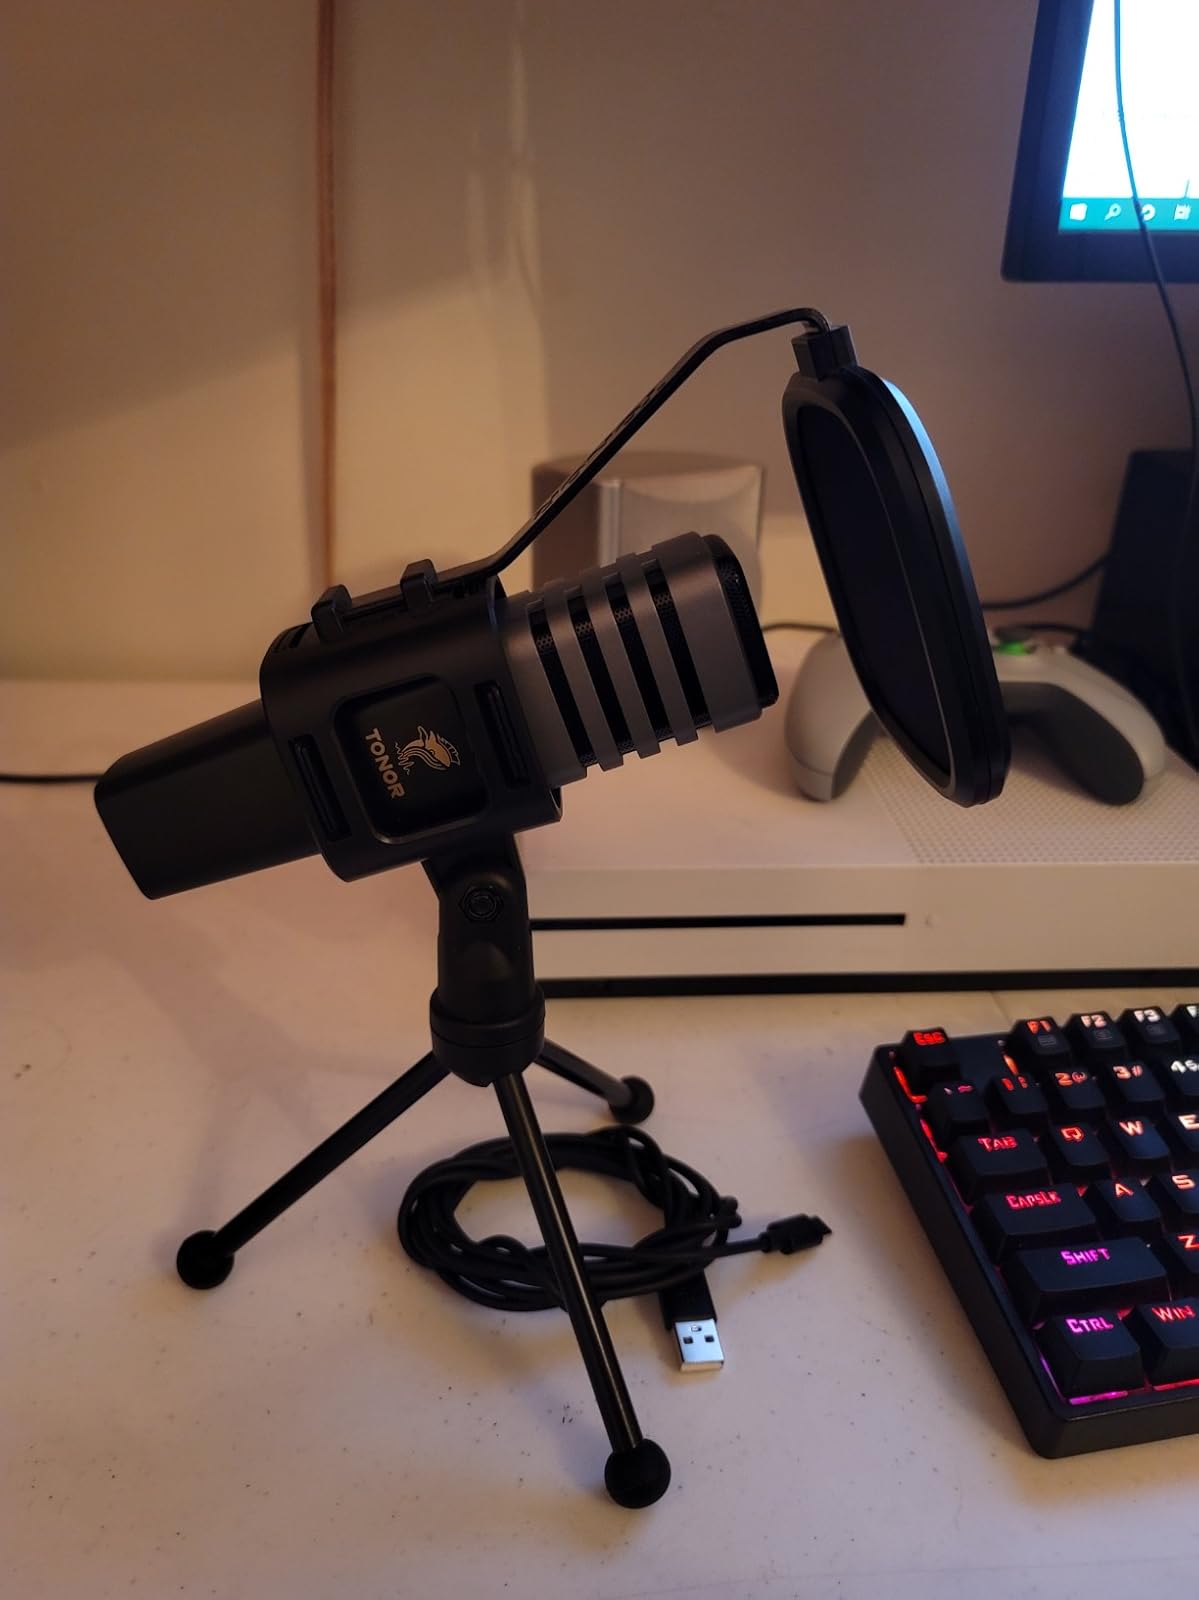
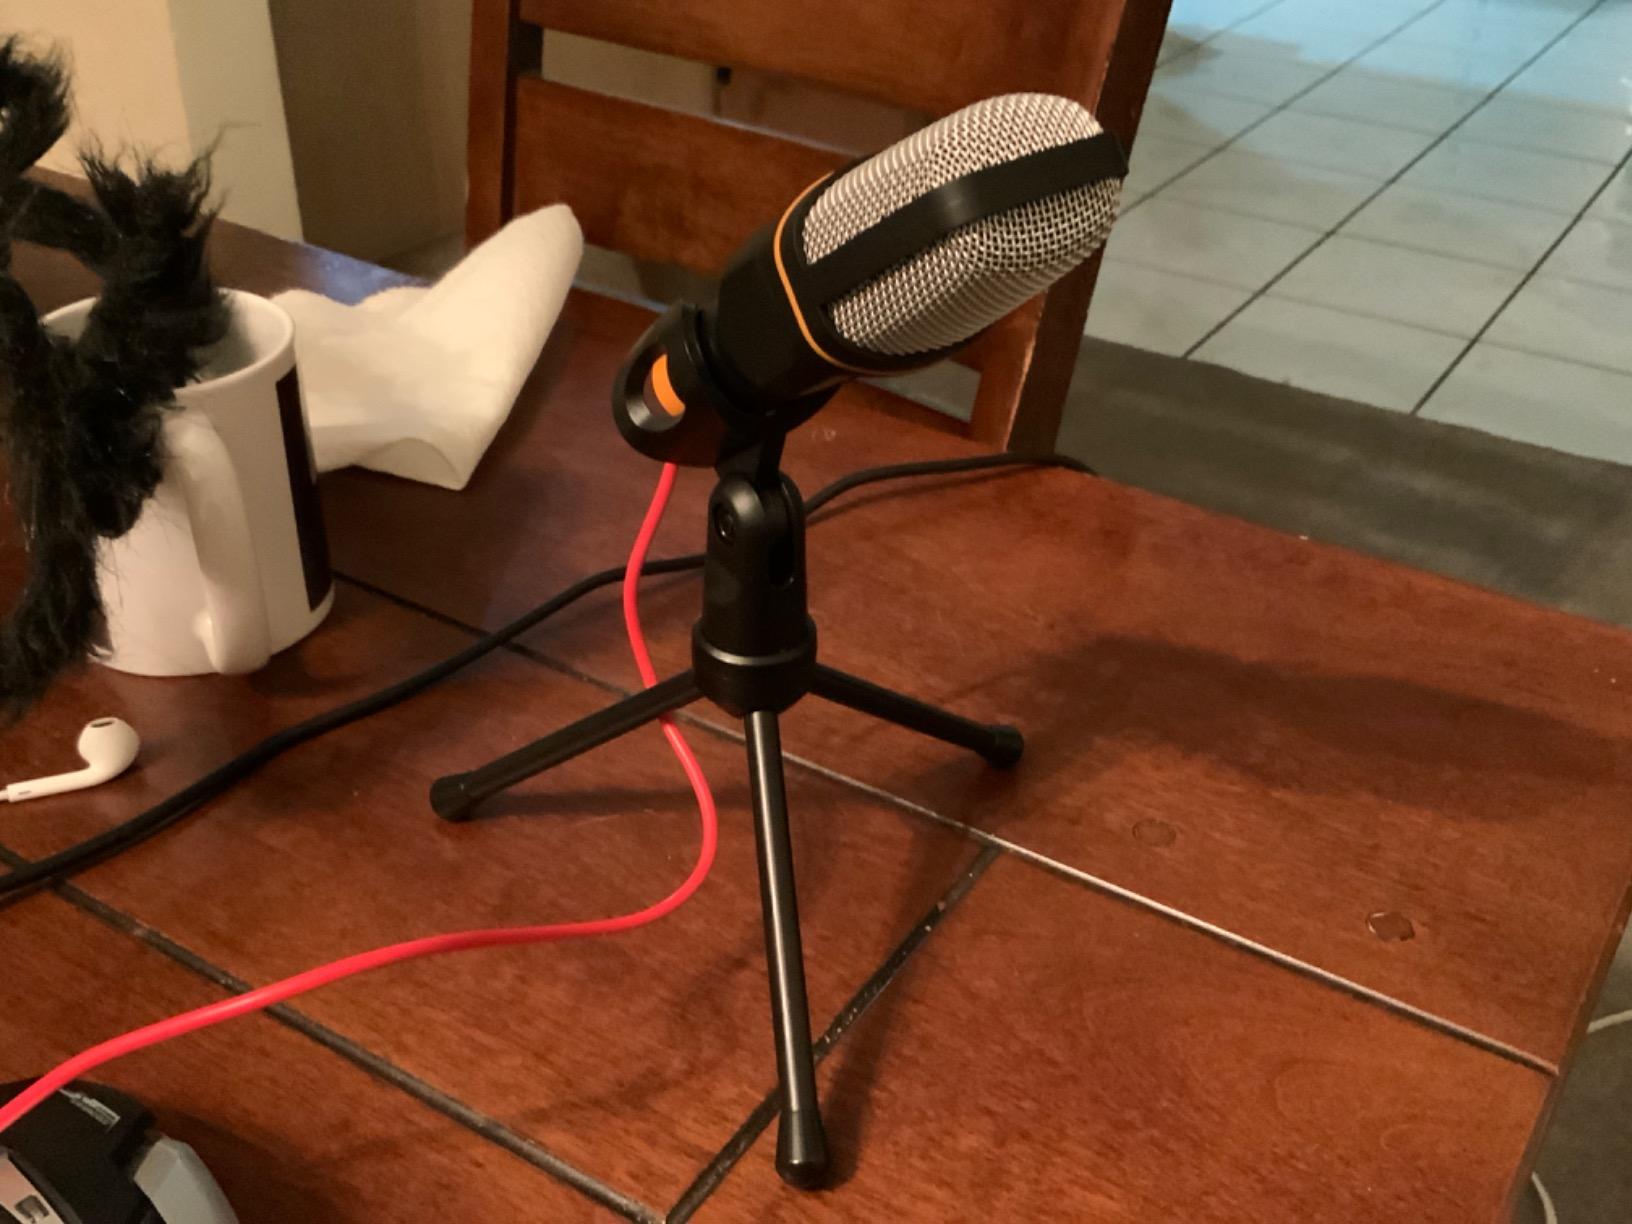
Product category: microphone
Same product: no